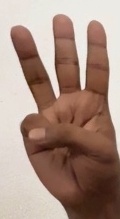
ASL sign: 6